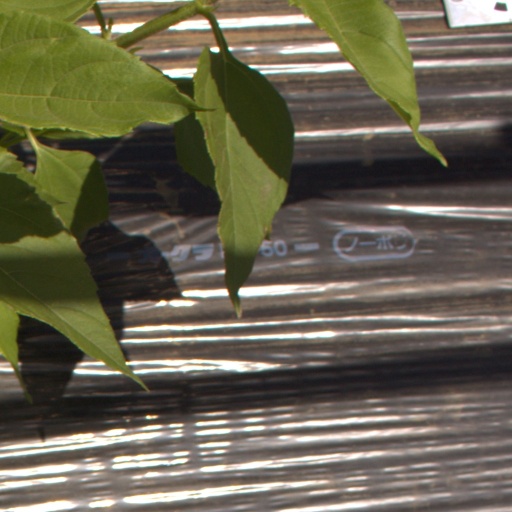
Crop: Jerusalem artichoke